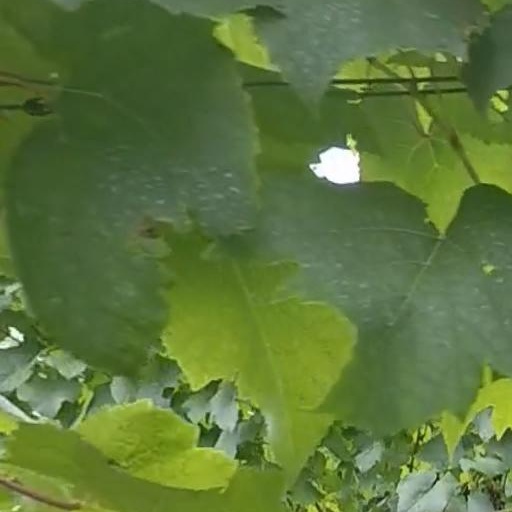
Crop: grape